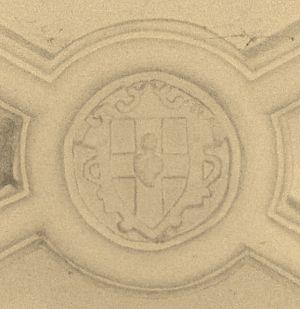
Clef de voûtes de l'église de Thorrenc décorée par les armoiries de Mgr Bonnet
Joseph-Michel-Frédéric Bonnet, né le 29 septembre 1835 à Langogne en Lozère et mort le 21 mai 1923, est un évêque catholique français, évêque de Viviers du 7 juin 1876 au 21 mai 1923.
L'église Saint-Clair est érigée dans la commune de Thorrenc, département de l'Ardèche en région Auvergne-Rhône-Alpes. L'édifice est situé au chef-lieu de la commune, en limite de l’enceinte du château dit de Thorrenc.